Presidency of Hafez al-Assad

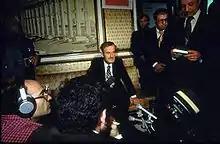
Assad enraged after Anwar Sadat asked him to visit Israel, 1977.

In the early 1980s, Syria's economy worsened and by mid-1984 the food crisis was so serious that the press was full of complaints. Assad's government sought a solution and argued that food shortages could be avoided with careful economic planning. In August the food crisis continued despite the government measures. Syria lacked sugar, bread, flour, wood, iron, and construction equipment, which resulted in soaring prices, long queues, and rampant black marketeering. Smuggling of goods from Lebanon was a common occurrence. Assad's government tried to combat the smuggling but encountered problems due to the involvement of Rif'at in the illegal business. In July 1984, the government formed an anti-smuggling squad to control the Lebanon-Syria borders, which proved effective. The Defense Detachment commanded by Rif'at played a leading role in the smuggling, and imported $US400,000 worth of goods a day. The anti-smuggling squads seized $US3.8 million worth of goods in its first week.